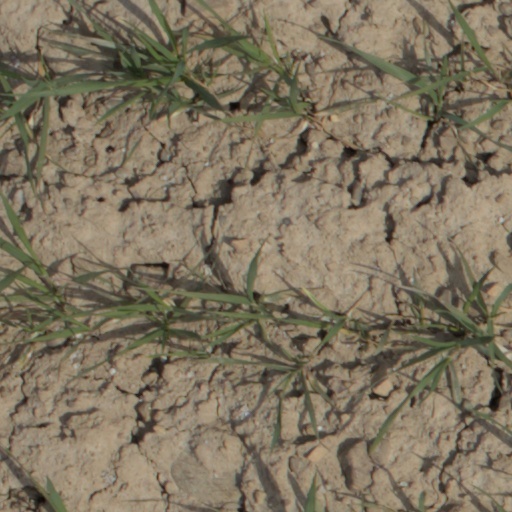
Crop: wheat